Beluga (sturgeon)

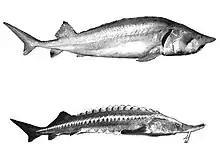
Comparison between an adult (above) and a juvenile (below) "Huso huso"

"Huso huso" shows typical characteristics of other sturgeon, such as an elongated body, heterocercal tail, partially cartilaginous skeleton, naked skin and longitudinal series of scutes.